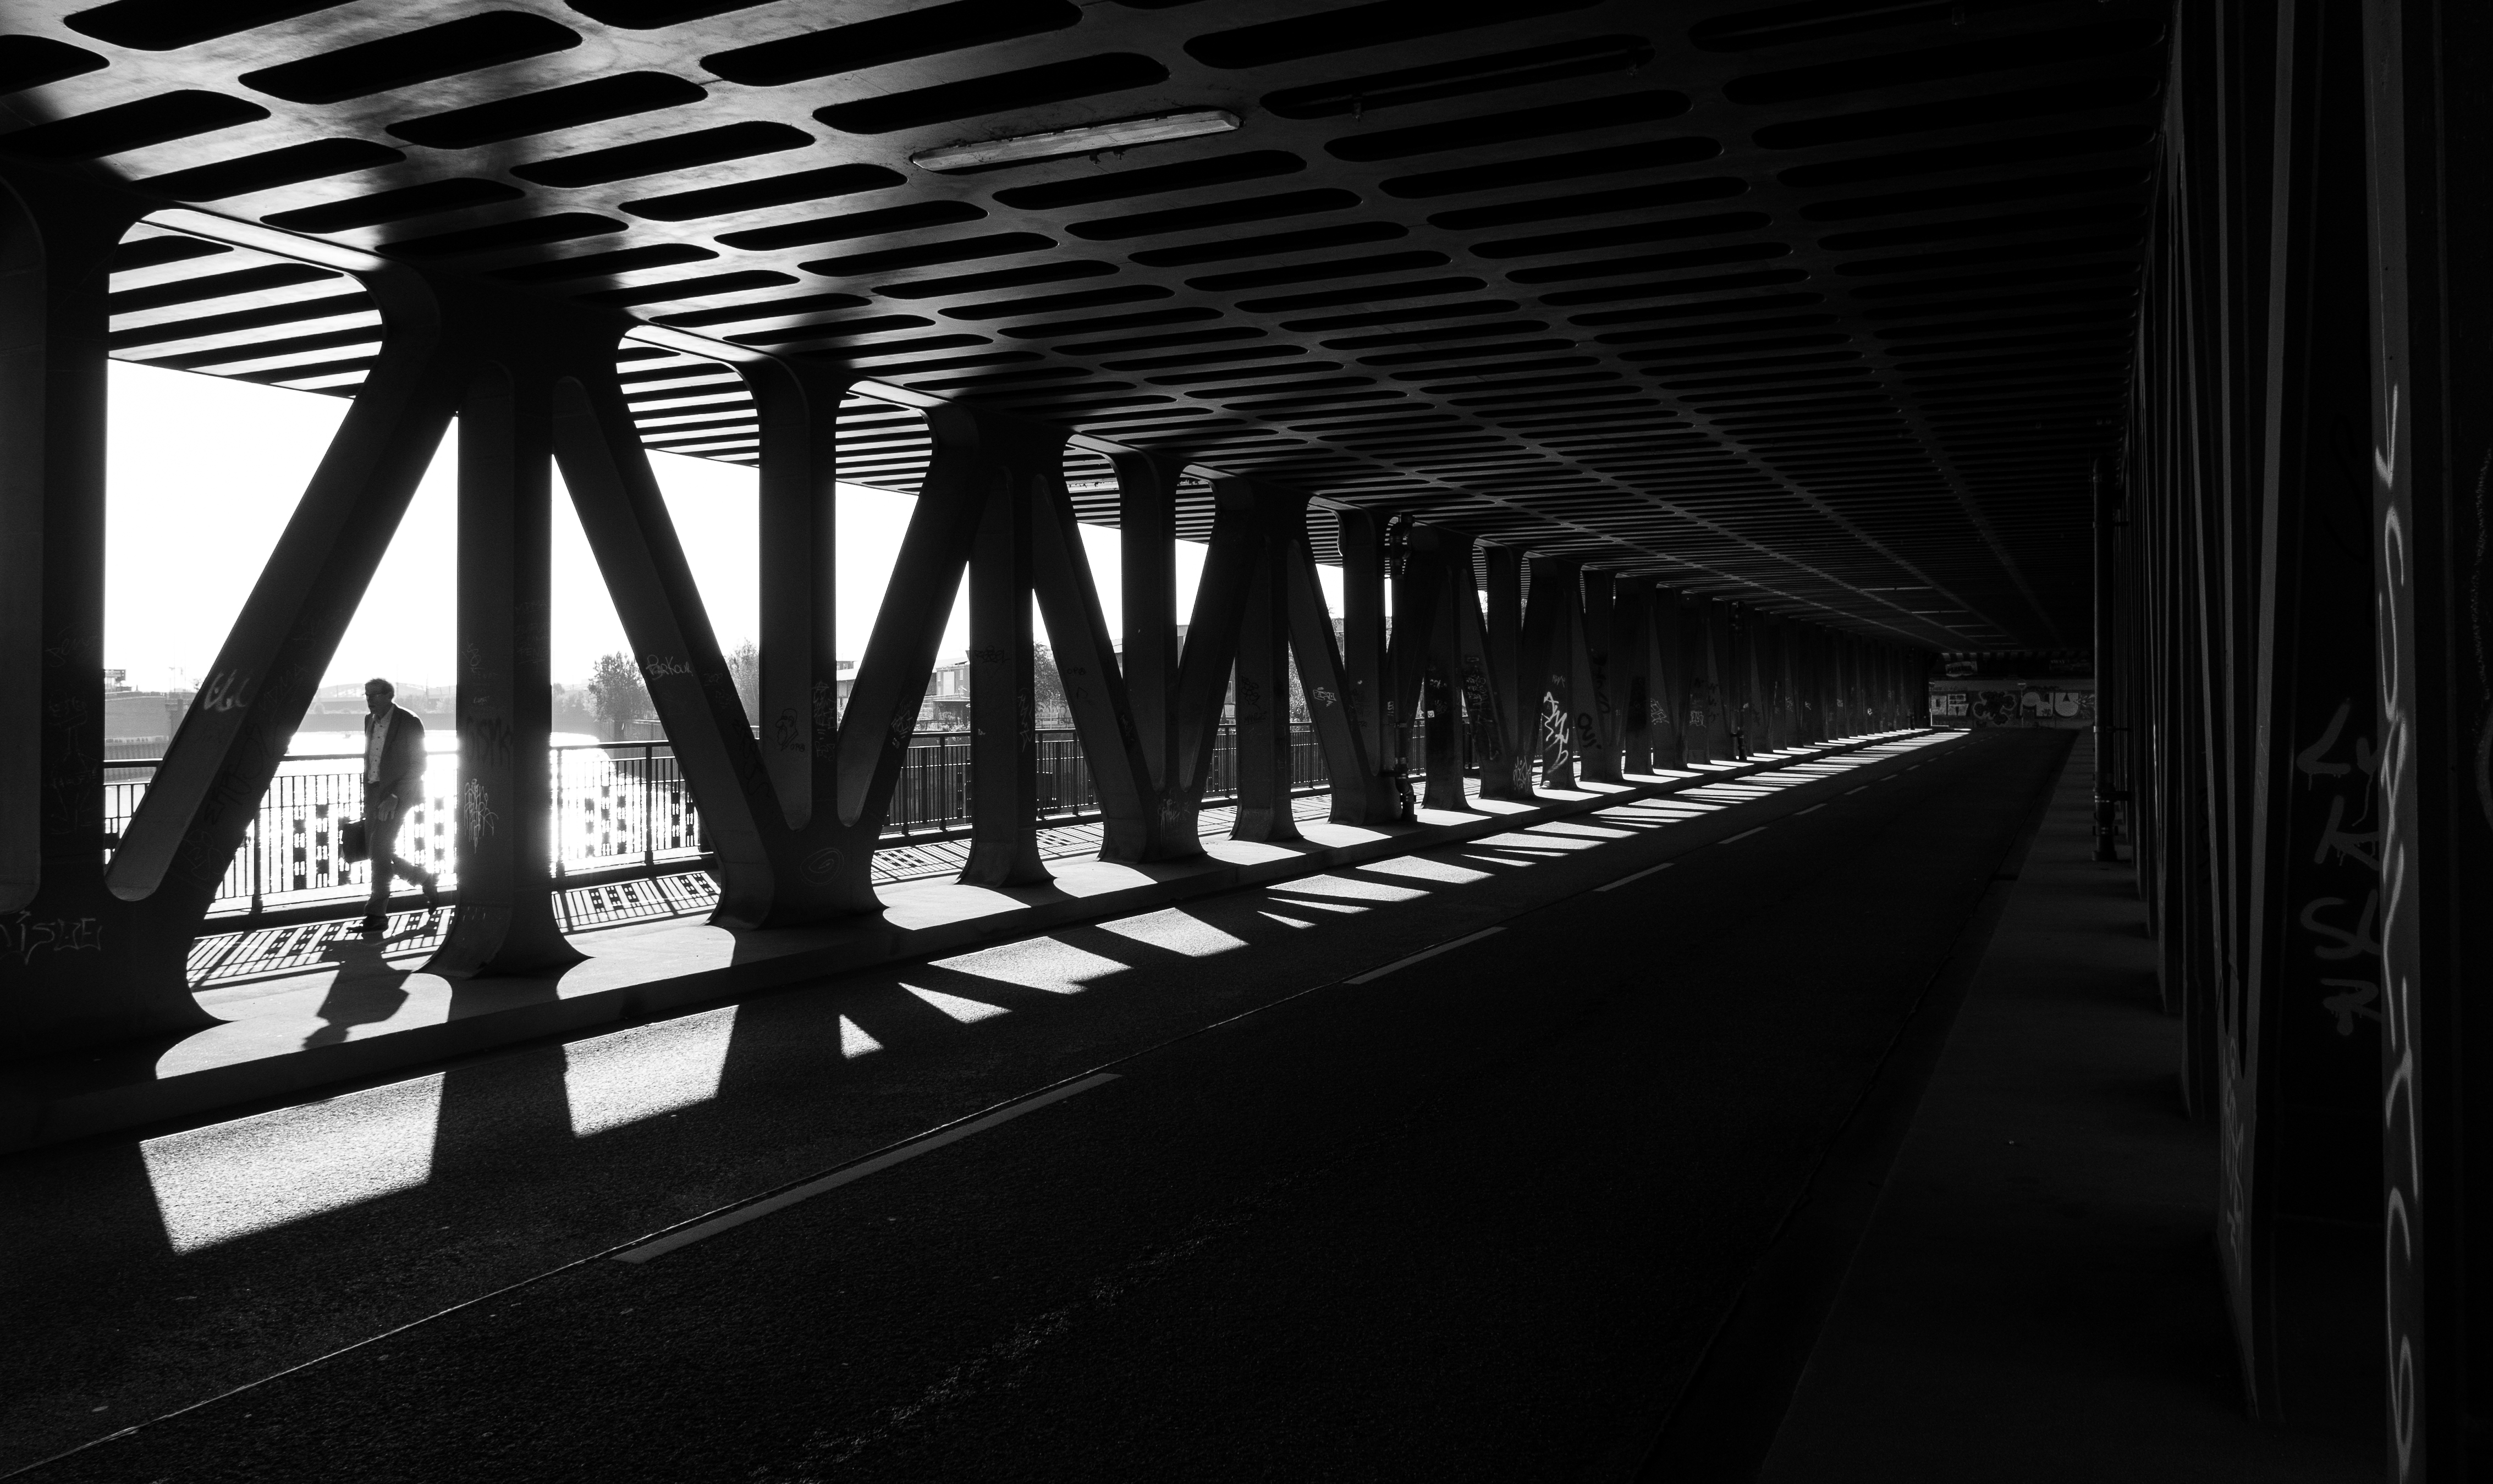
light, black and white, white, night, photography, line, shadow, darkness, black, monochrome, symmetry, shape, monochrome photography, film noir